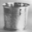
Label: cup